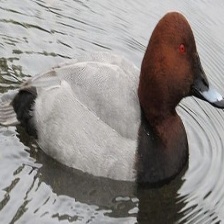
Species: CANVASBACK
Scientific name: AYTHYA VALISINERIA
ImageNet parent category: drake